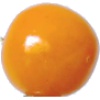
Label: physalis